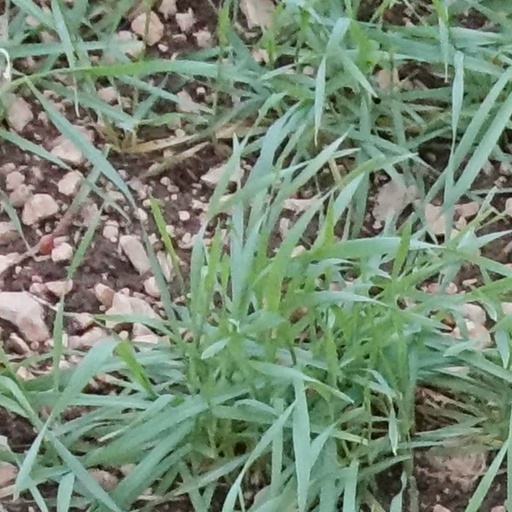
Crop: wheat